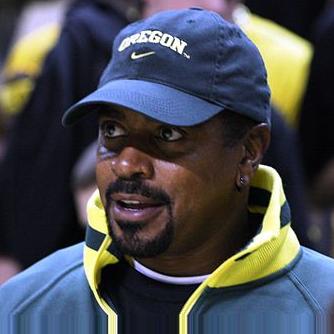
Age: 59